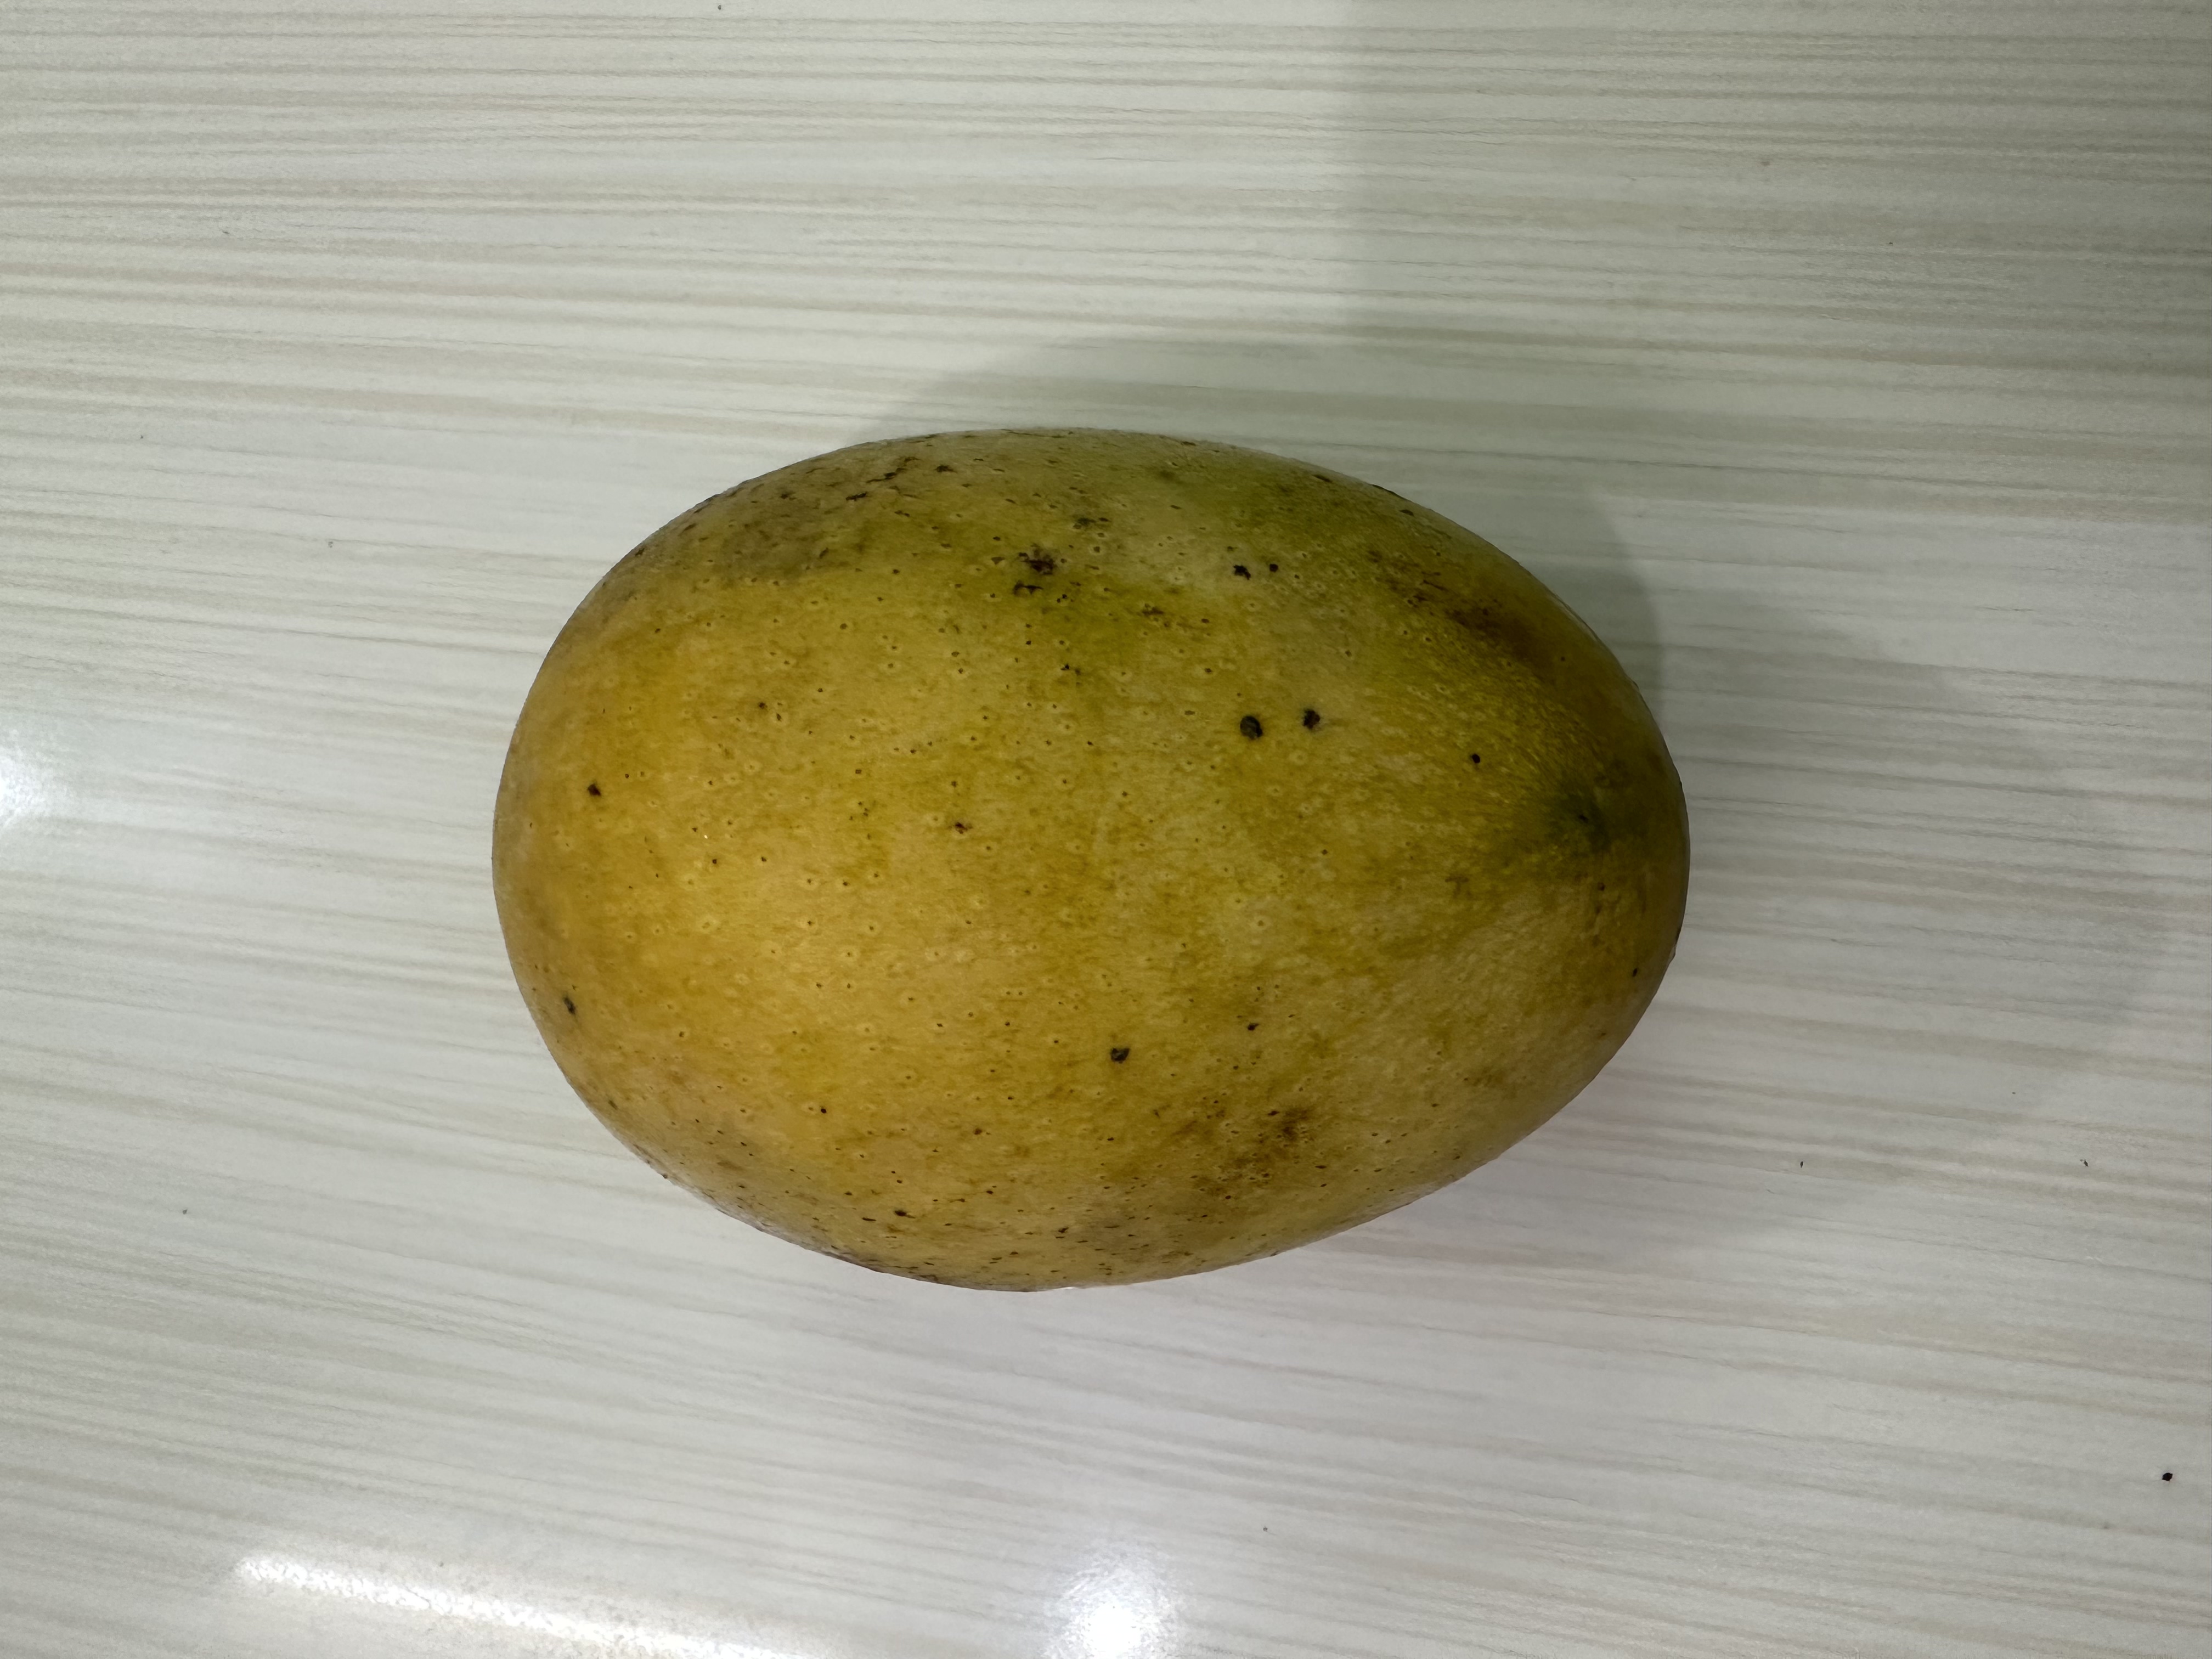
Mango variety: Kanchon Langra